Kraków University of Economics

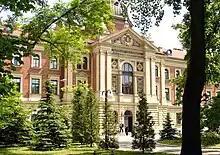
Main building of the university

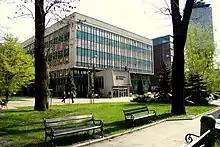
Main Library

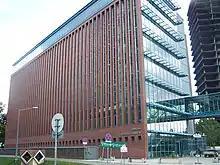
Faculty of finance

There are about 20,000 students (full- and part-time). The university offers 13 majors and 38 specializations within the majors taught in the Polish language. CUE offers also studies in the English language. The university offers plenty of postgraduate courses and studies as well as MBA programs in cooperation with foreign universities.